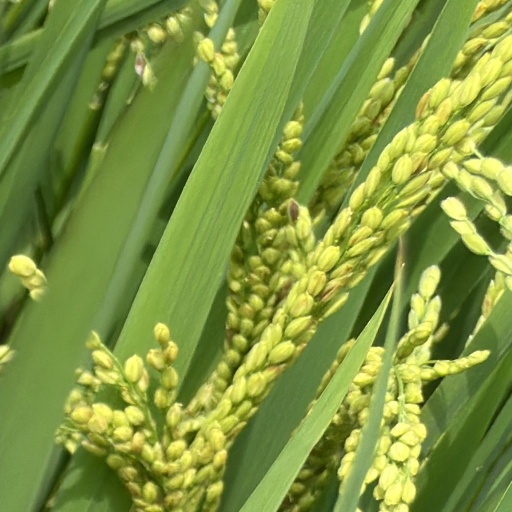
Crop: rice